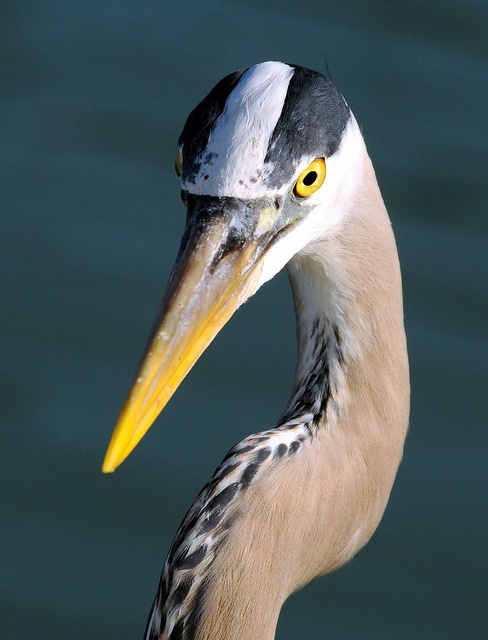
A bird with a long neck and yellow eyes floating in water.
a close up of a goose with a water background
A heron staring directly at the camera with water in the background.
This is an image of bird with a long beak.
A bird with a long narrow beak and a craned neck.